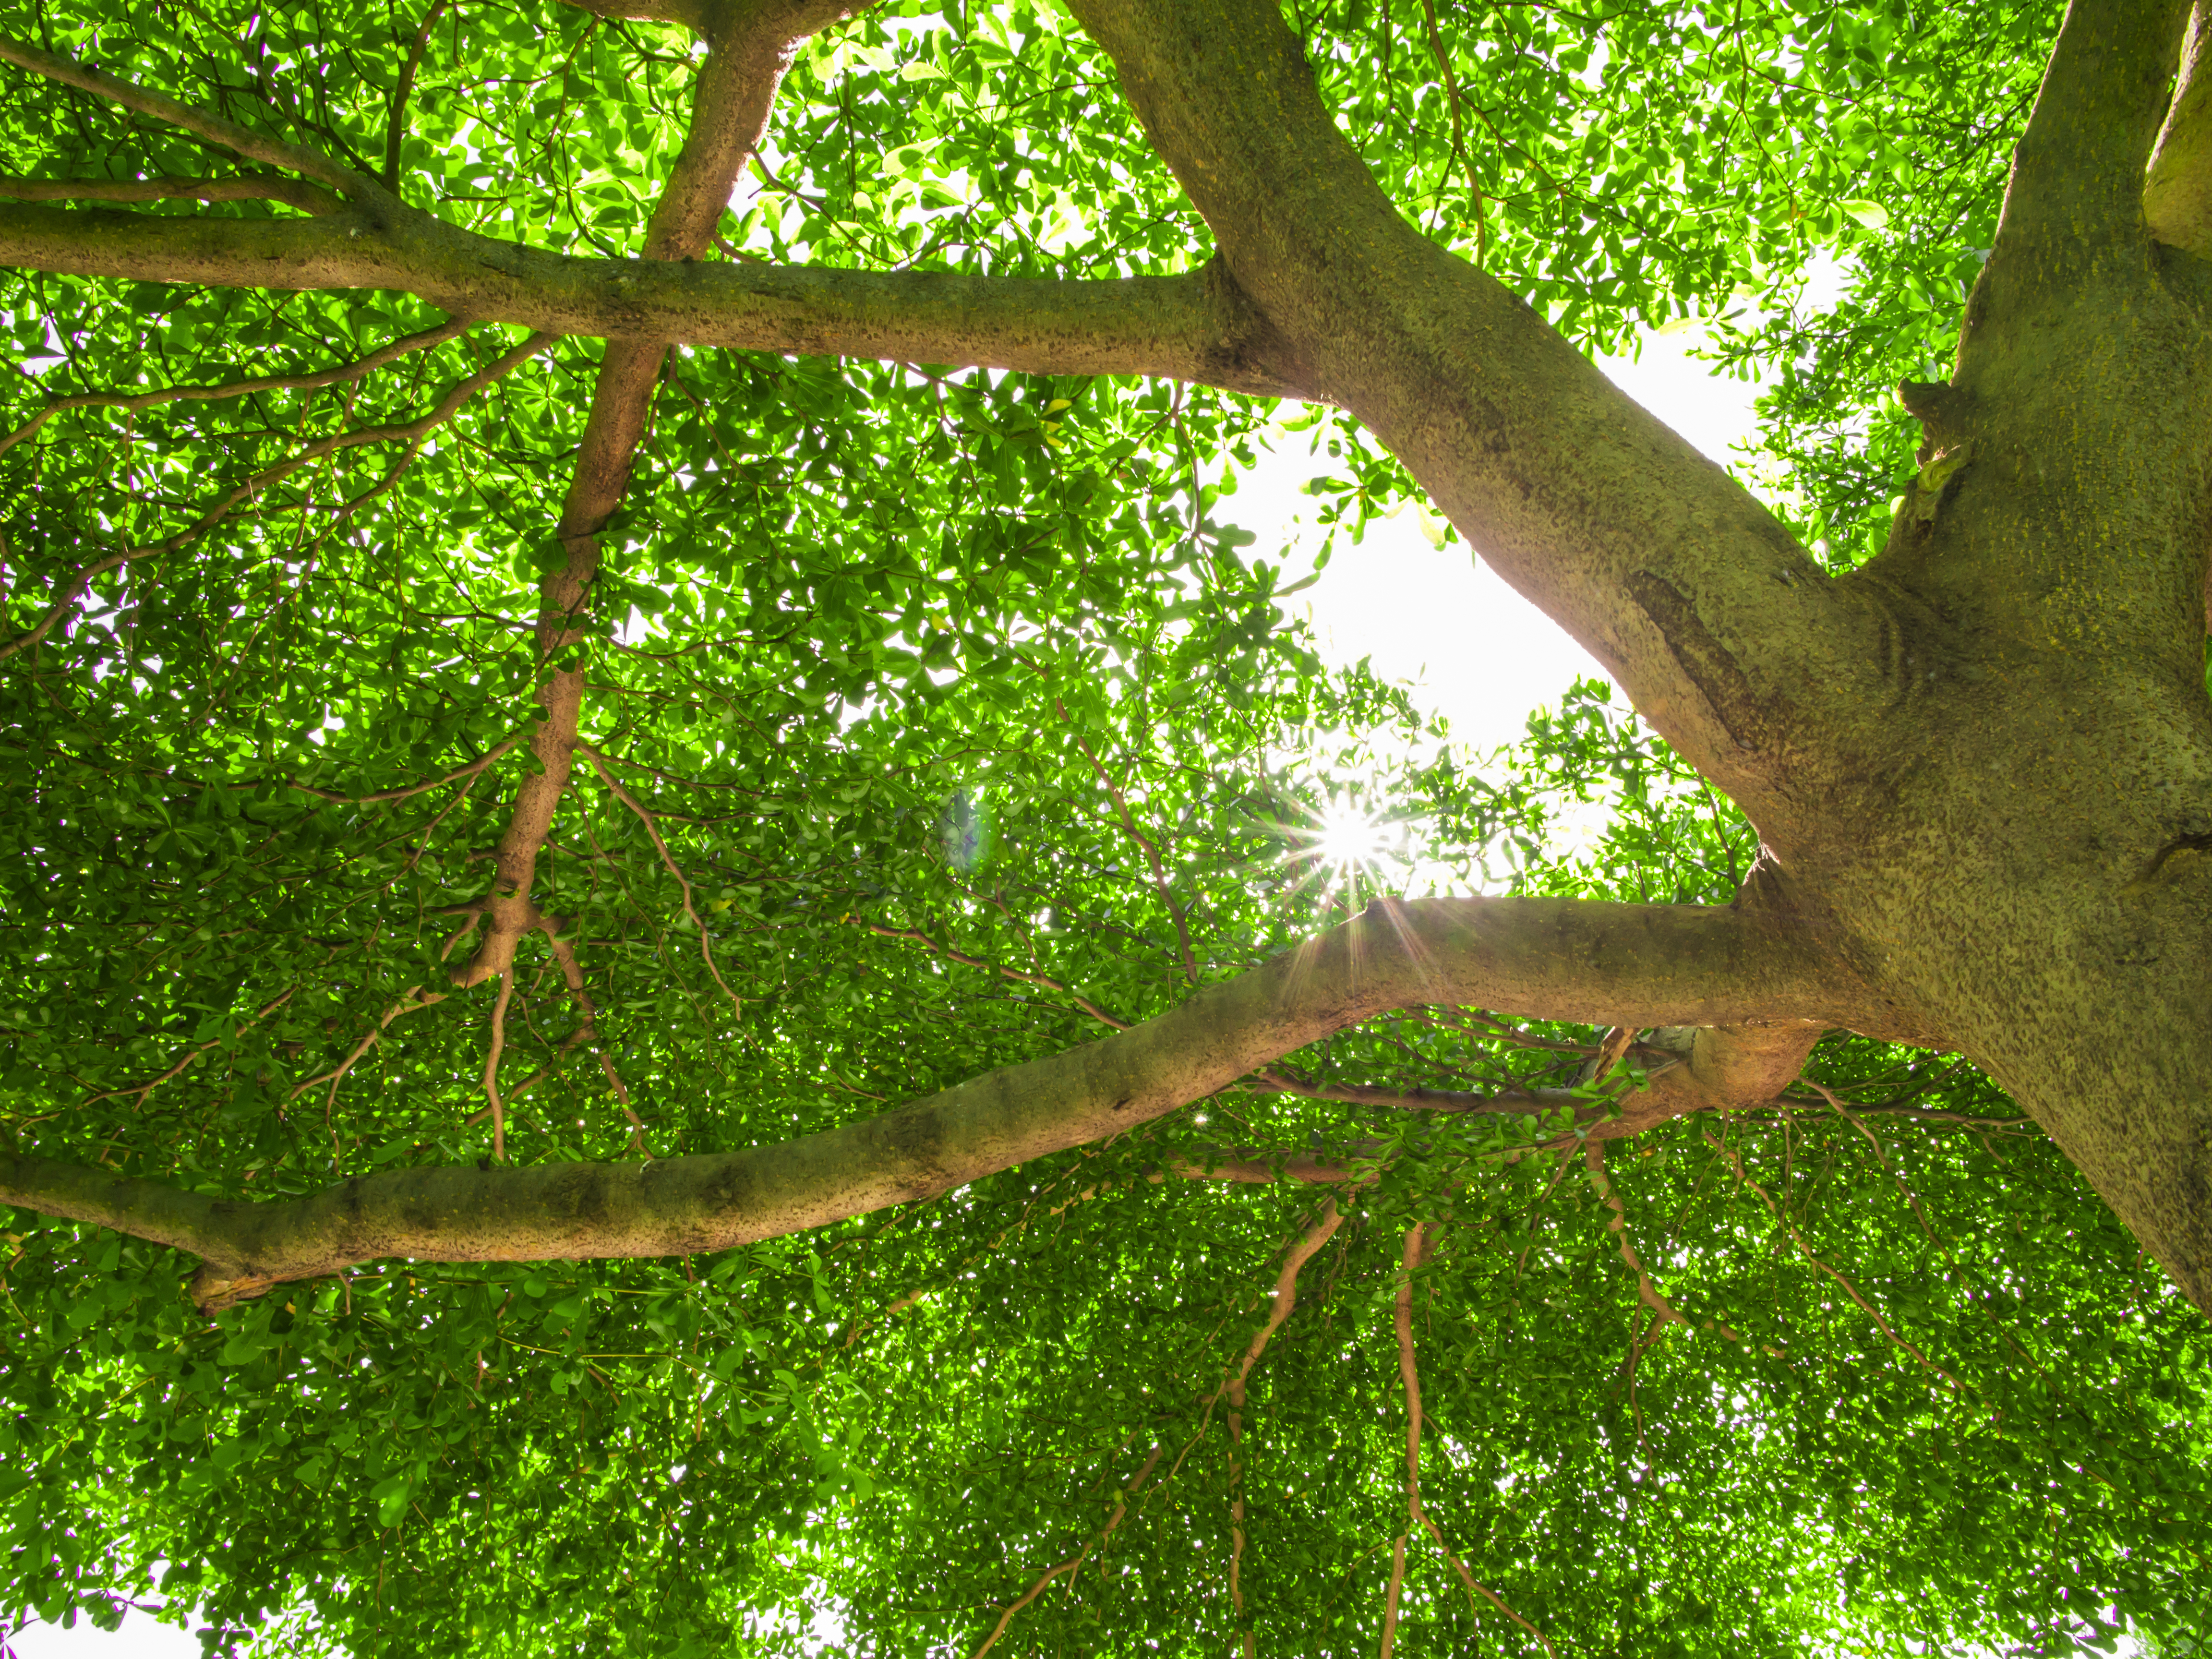
tree, nature, green, trees, big, forest, landscape, spring, summer, leaf, day, sunny, trunk, wood, old, large, background, branch, natural, plant, light, yellow, huge, brown, park, outdoor, season, colorful, shine, sunshine, bark, sunlight, color, bright, sun, view, one, perspective, serene, space, serenity, fantasy, branches, sky, vegetation, woody plant, nature reserve, botany, grass, terrestrial plant, temperate broadleaf and mixed forest, plane, plant stem, deciduous, old growth forest, valdivian temperate rain forest